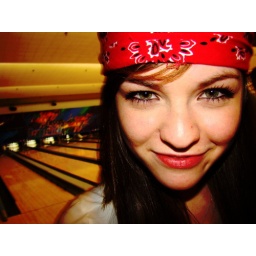
I love this girl to death. We have deep, philosophical convo's in the girls bathroom before lunch.